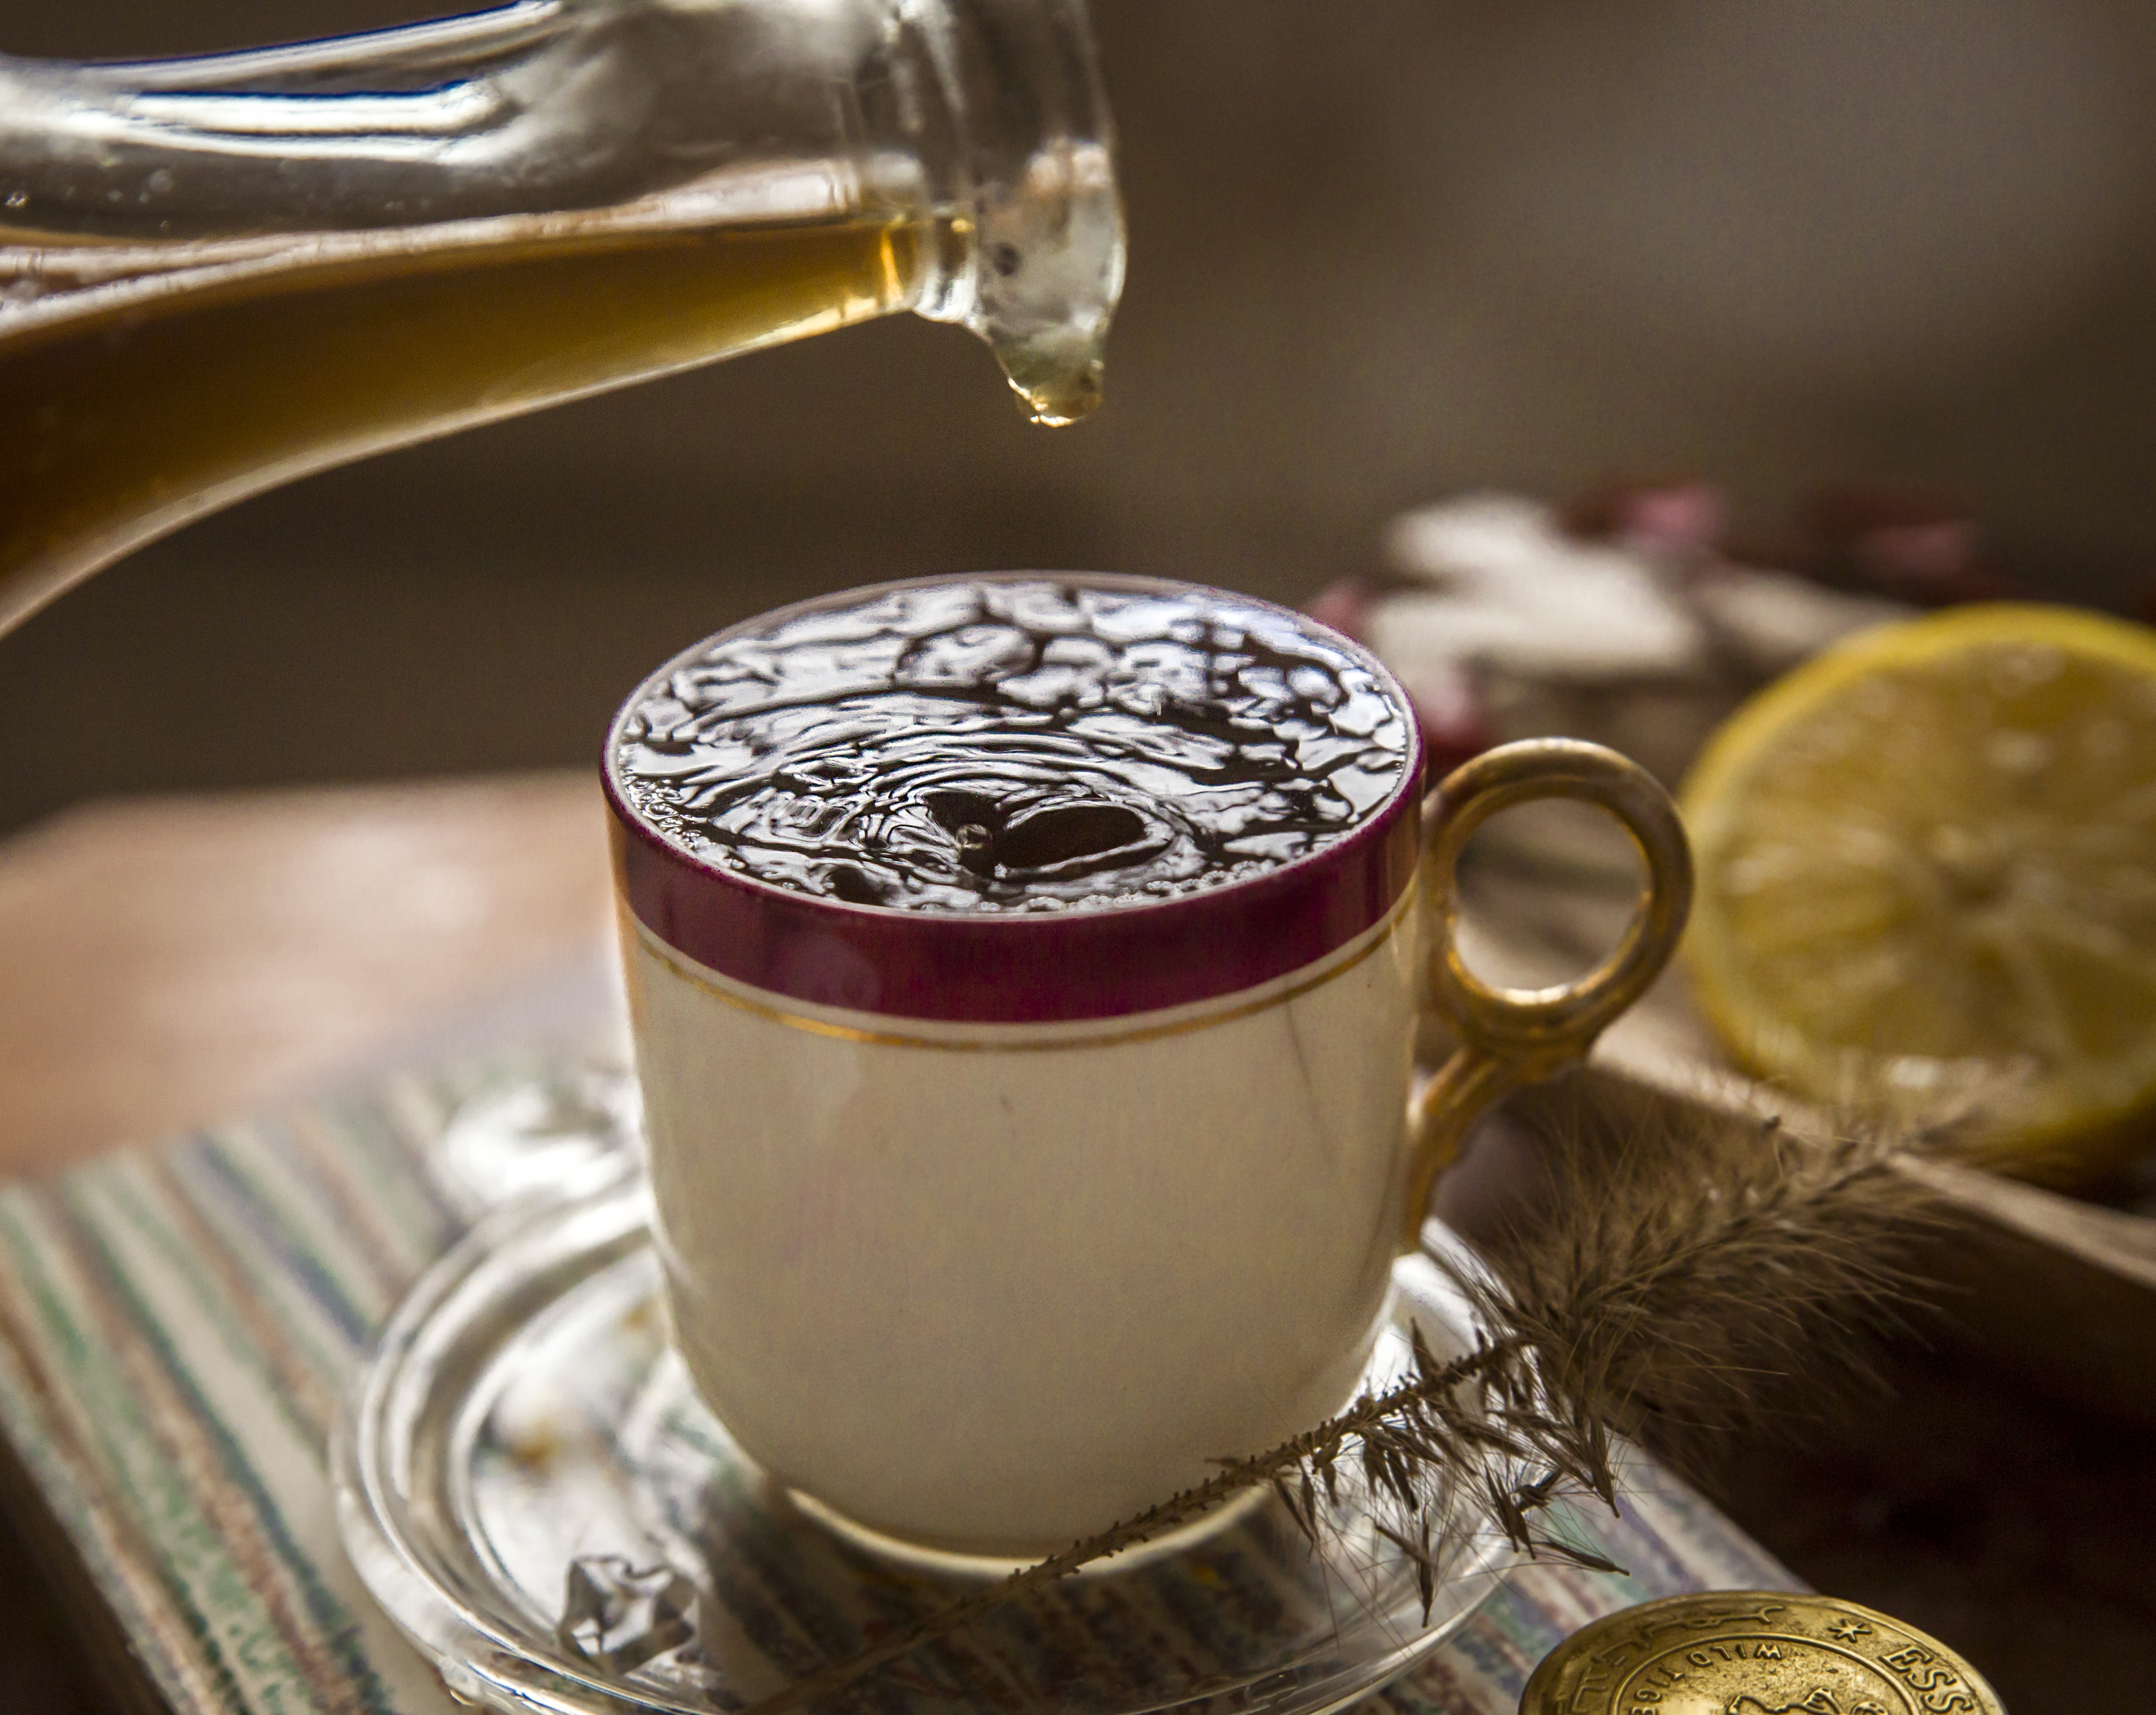
tea, black, gold, aroma, drink, hot, morning, lemon, sugar, shine, spring, book, sun, food, tableware, liquid, drinkware, dishware, cup, ingredient, fluid, serveware, kitchen utensil, sweet lemon, lemon peel, persian lime, table, meyer lemon, cuisine, plate, dish, coffee, key lime, citric acid, coffee cup, tablecloth, citrus, spoon, citron, saucer, Java coffee, Single origin coffee, sweetness, cuban espresso, metal, teacup, fruit, barware, cafe au lait, still life photography, caffeine, porcelain, Household silver, cappuccino, babycino, instant coffee, glass, mocaccino